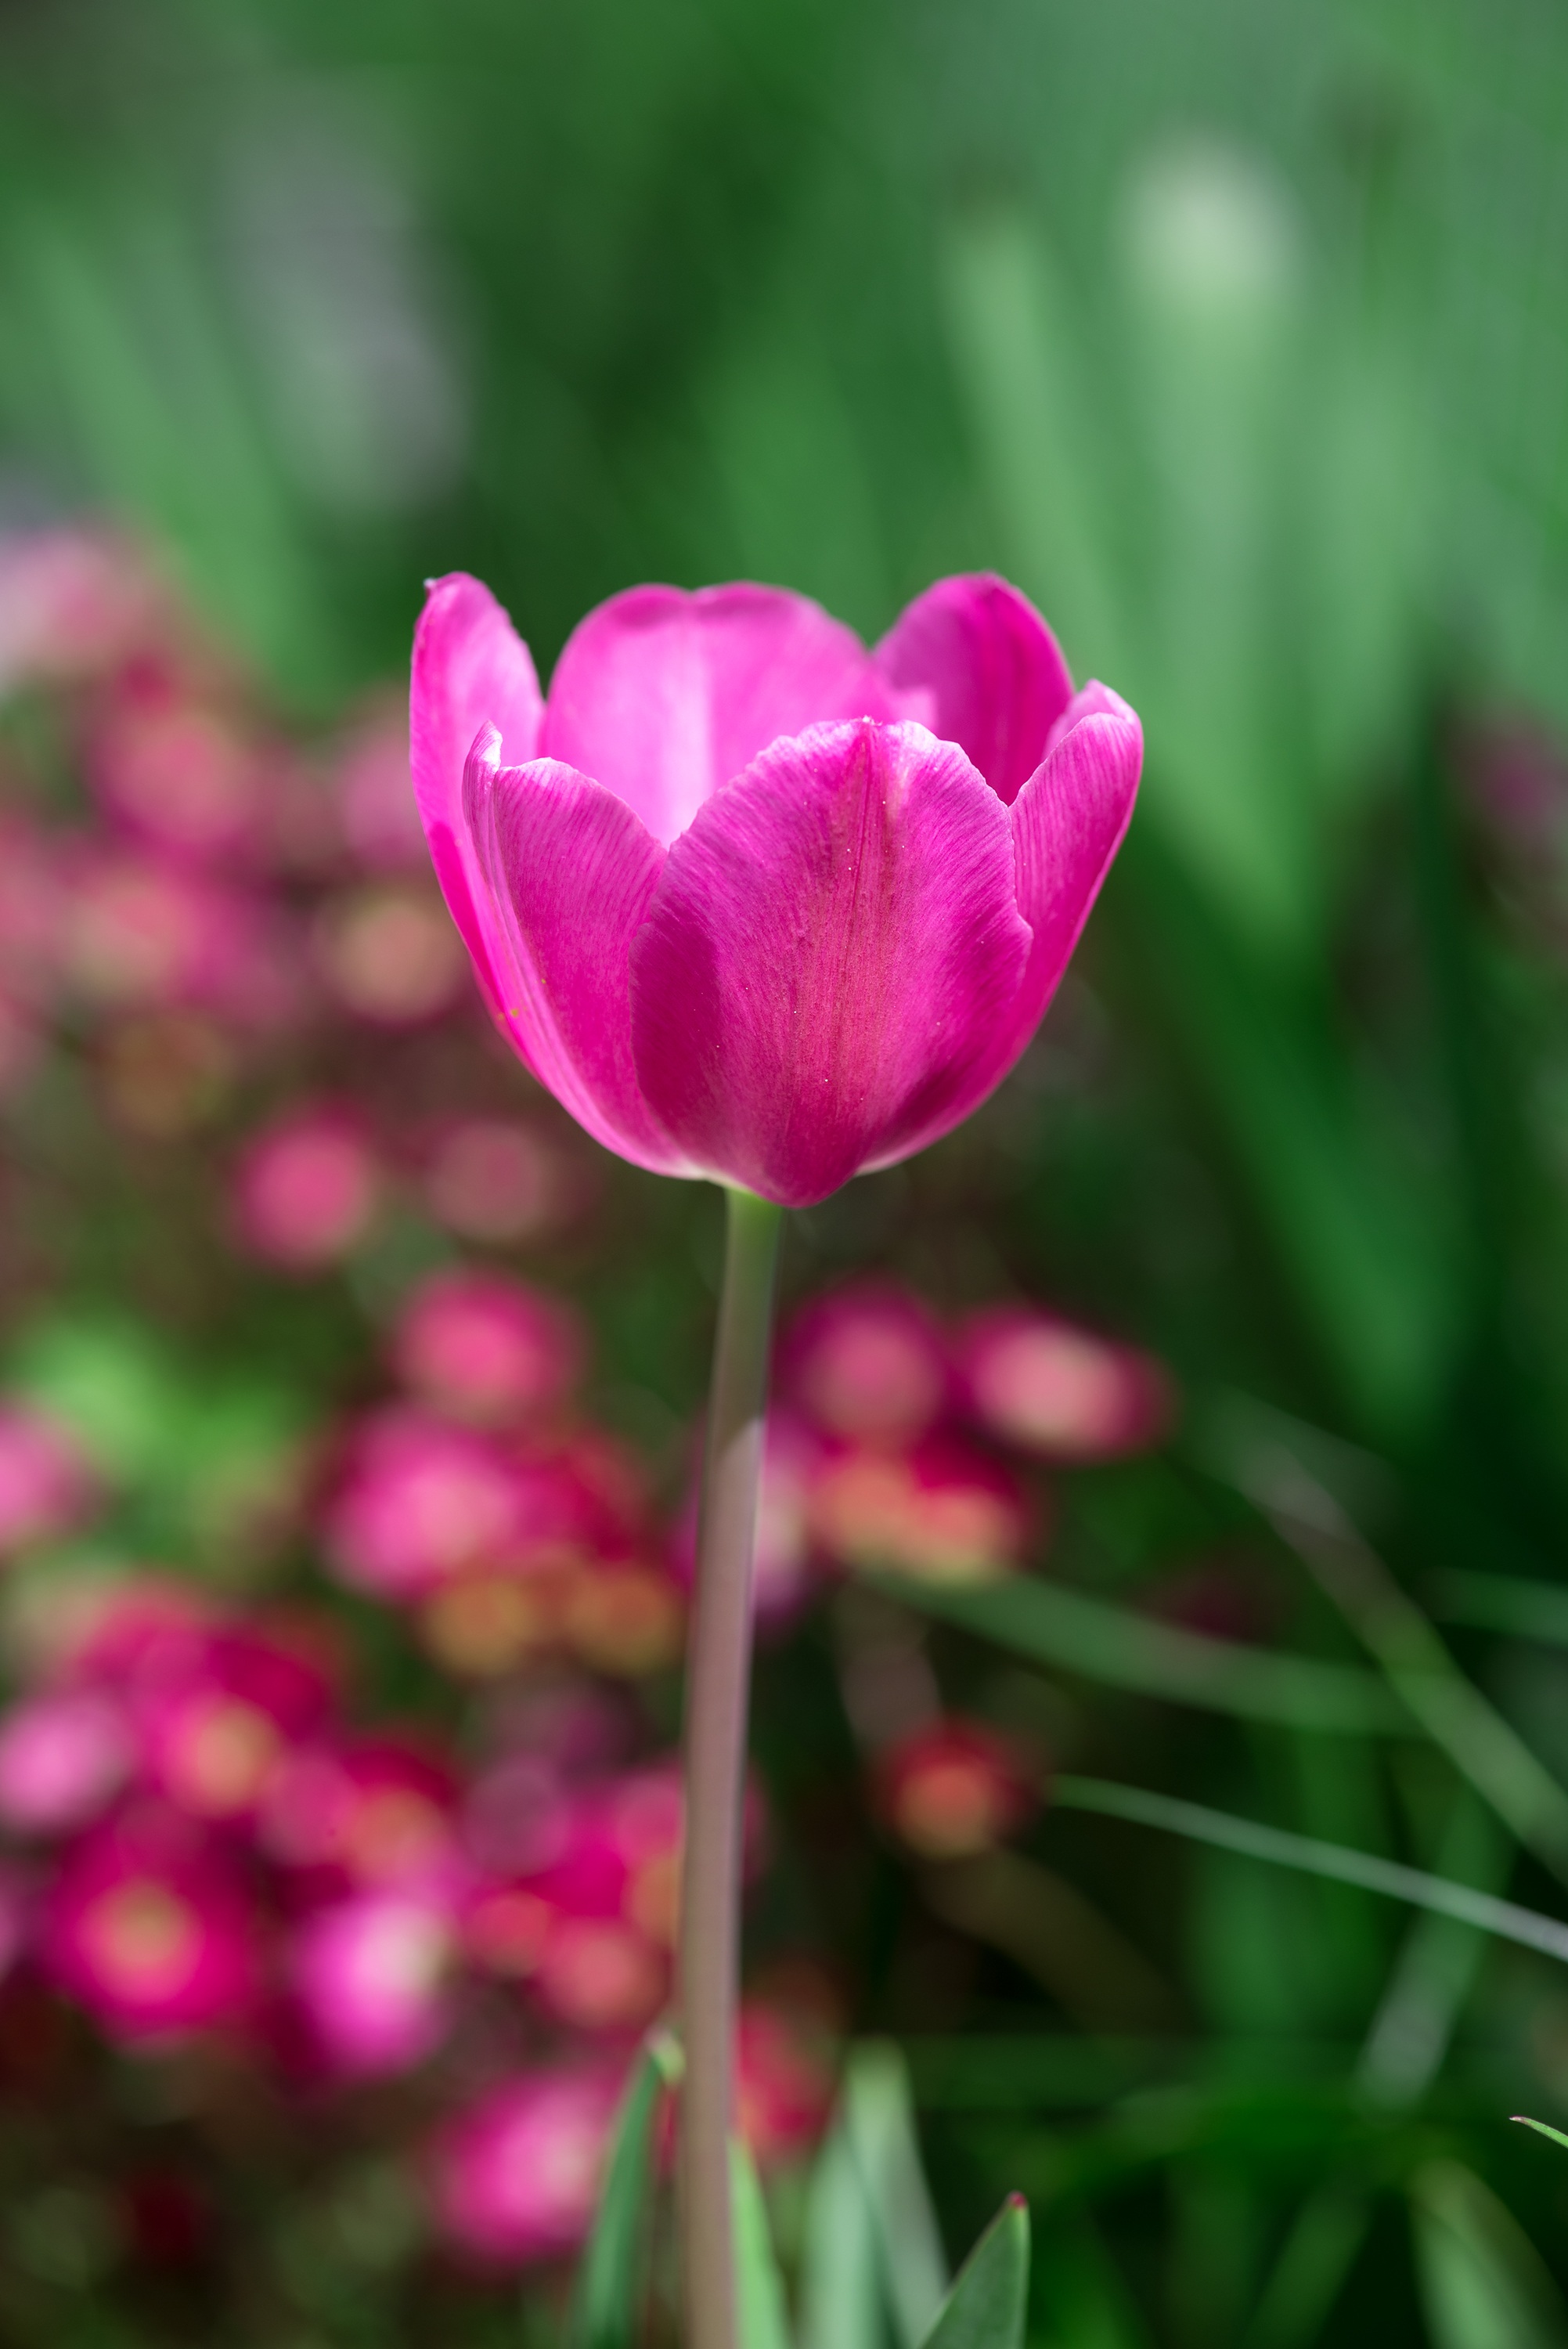
blossom, plant, flower, petal, bloom, tulip, spring, botany, garden, pink, close, flora, flower garden, spring flower, pink flower, macro photography, blossomed, in the garden, flowering plant, plant stem, land plant